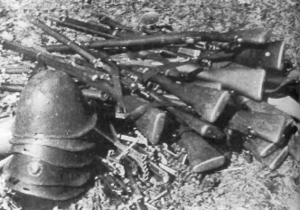
Invasionen af Danmark i 1940 / Efterspil
Hjelme og geværer af typen M.1889 i en dynge efter afvæbningen af de danske soldater i Bjergskov.
Invasionen af Danmark i 1940 var det tyske angreb på Danmark den 9. april 1940 under 2. verdenskrig. Angrebet var underordnet hovedangrebet mod Norge. Kodebetegnelsen Weserübung betyder Weser-øvelse på dansk efter floden Weser i det nordvestlige Tyskland.